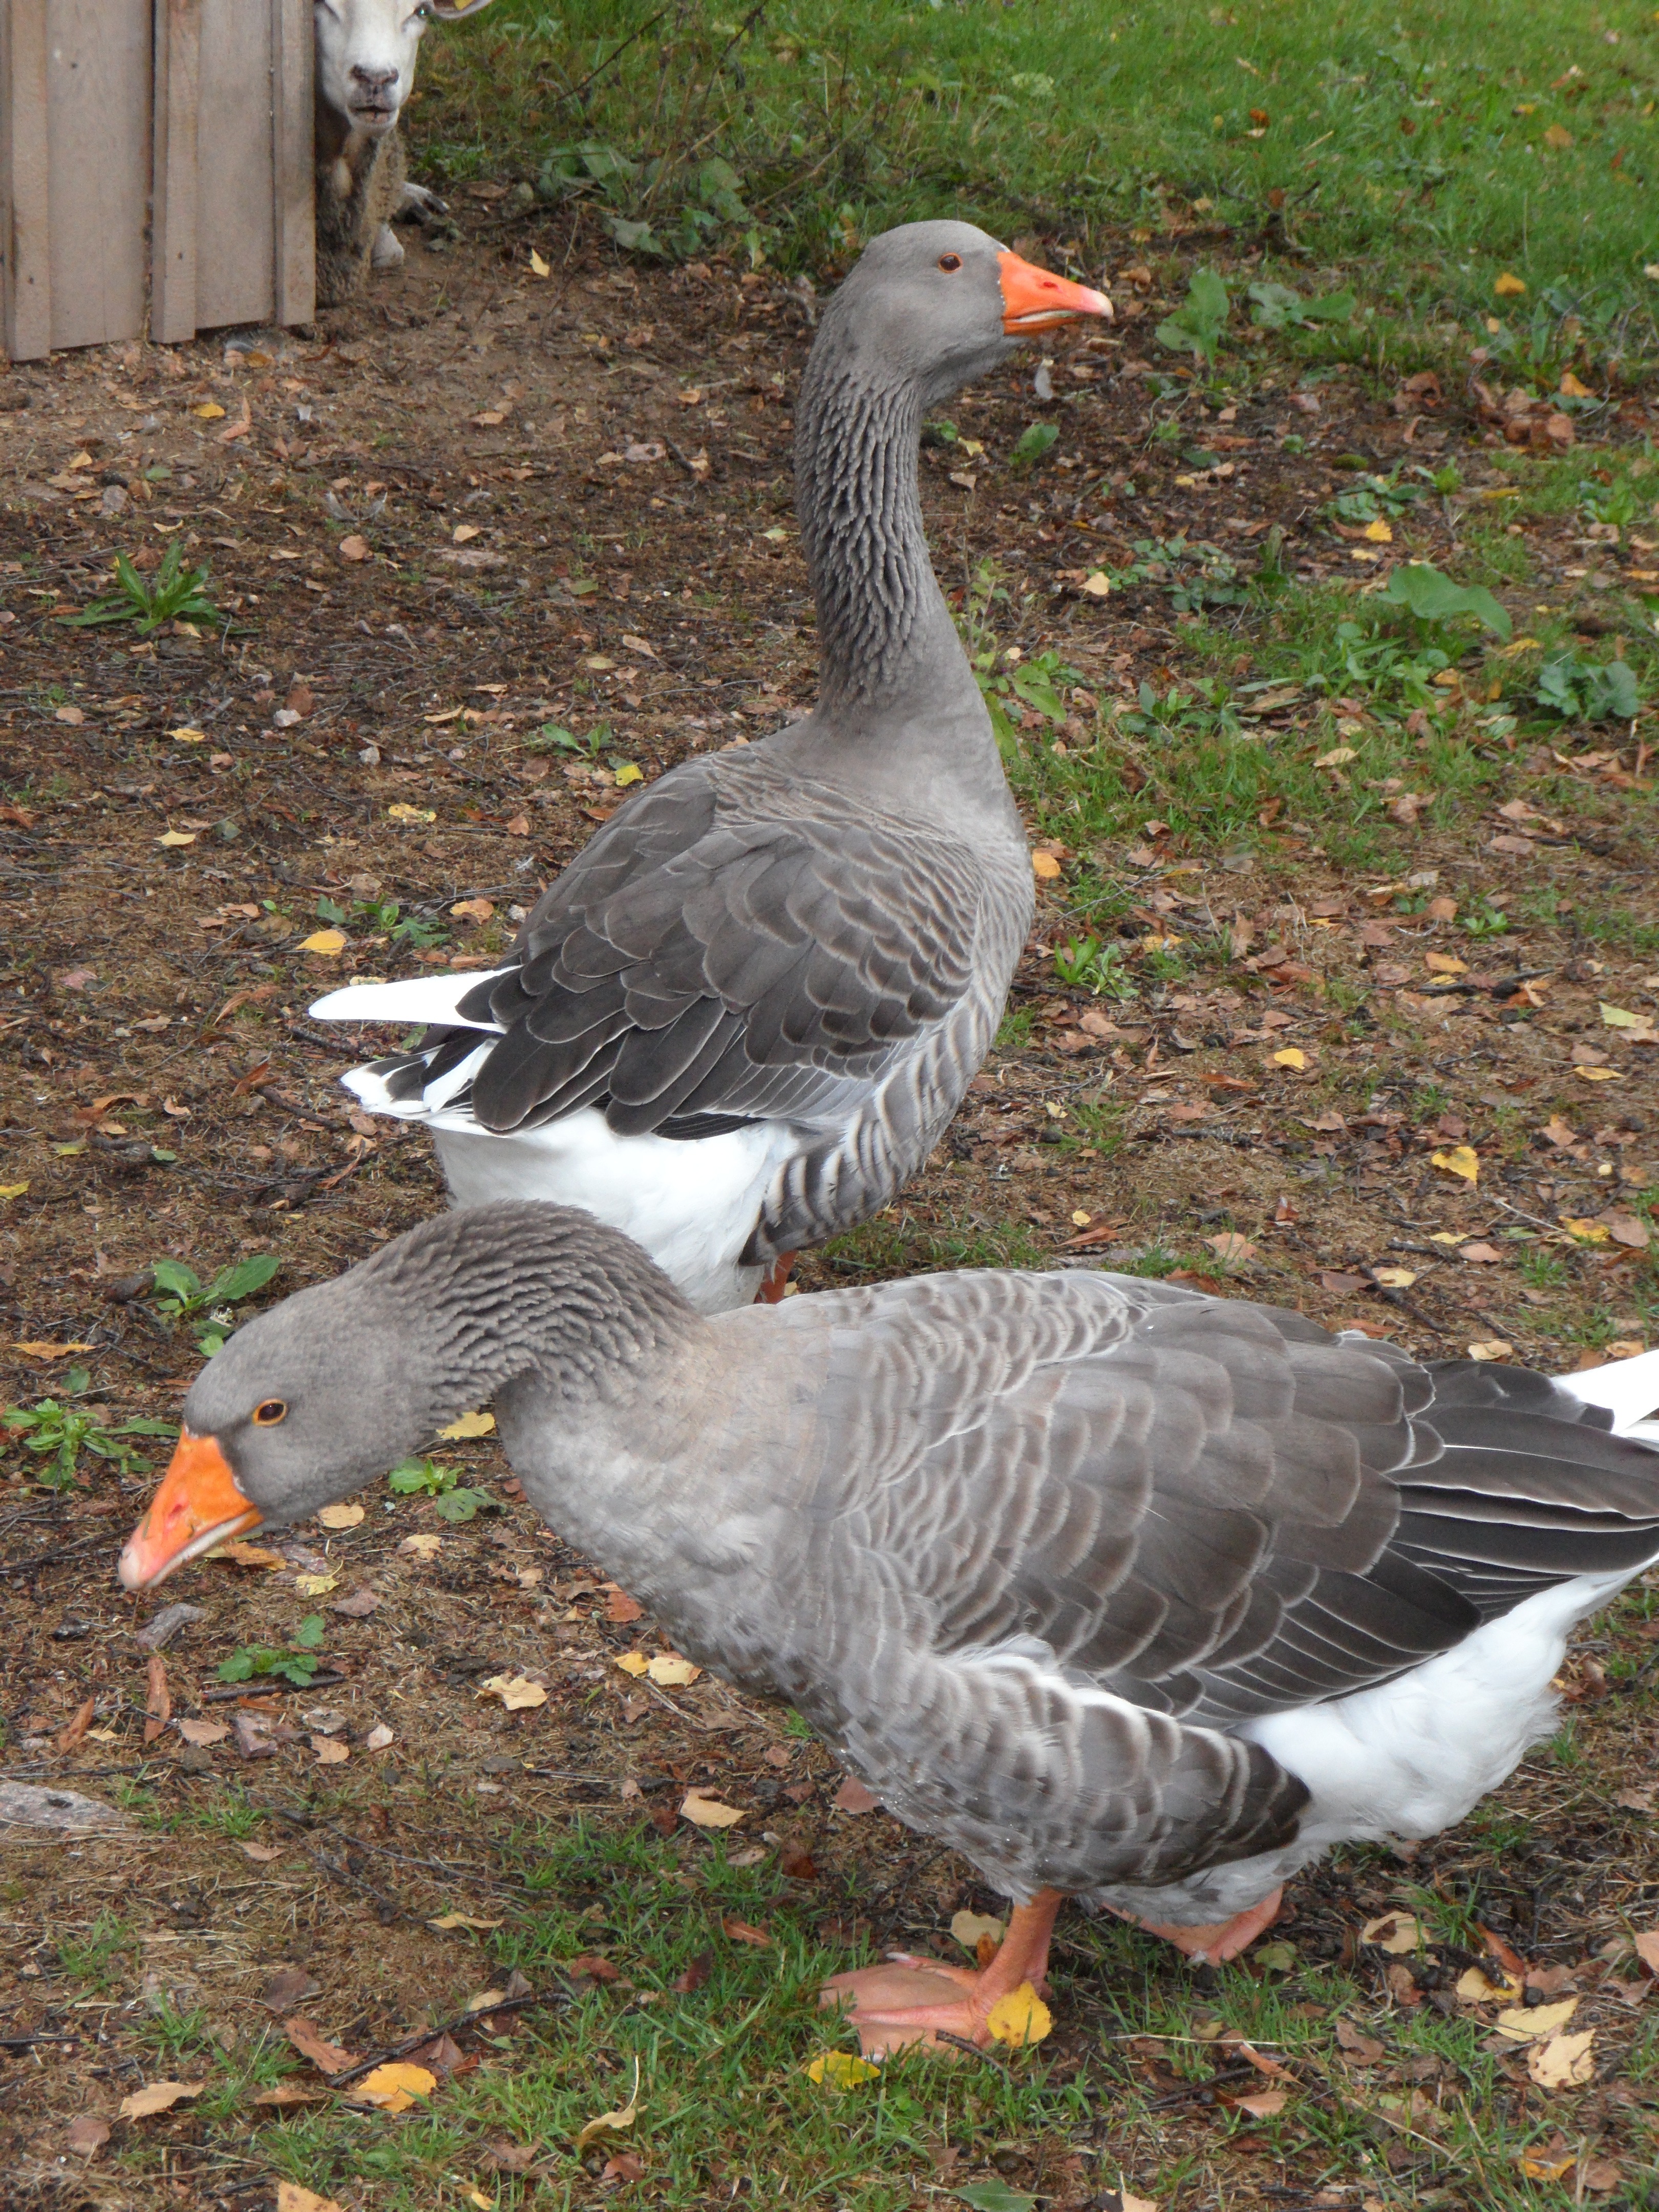
bird, wing, farm, wildlife, beak, fowl, fauna, poultry, birds, duck, goose, geese, vertebrate, waterfowl, water bird, vigilant, ducks geese and swans